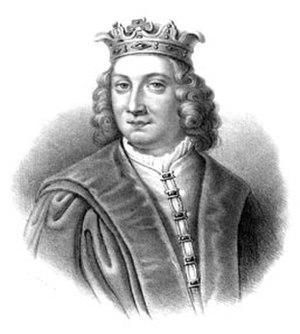
Cette page dresse une liste de personnalités nées au cours de l'année 1408 :